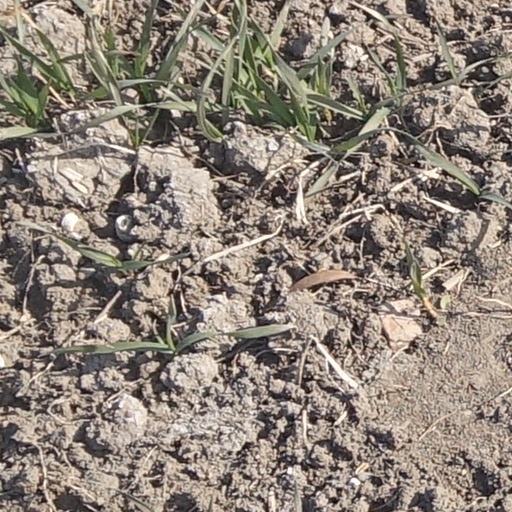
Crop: wheat